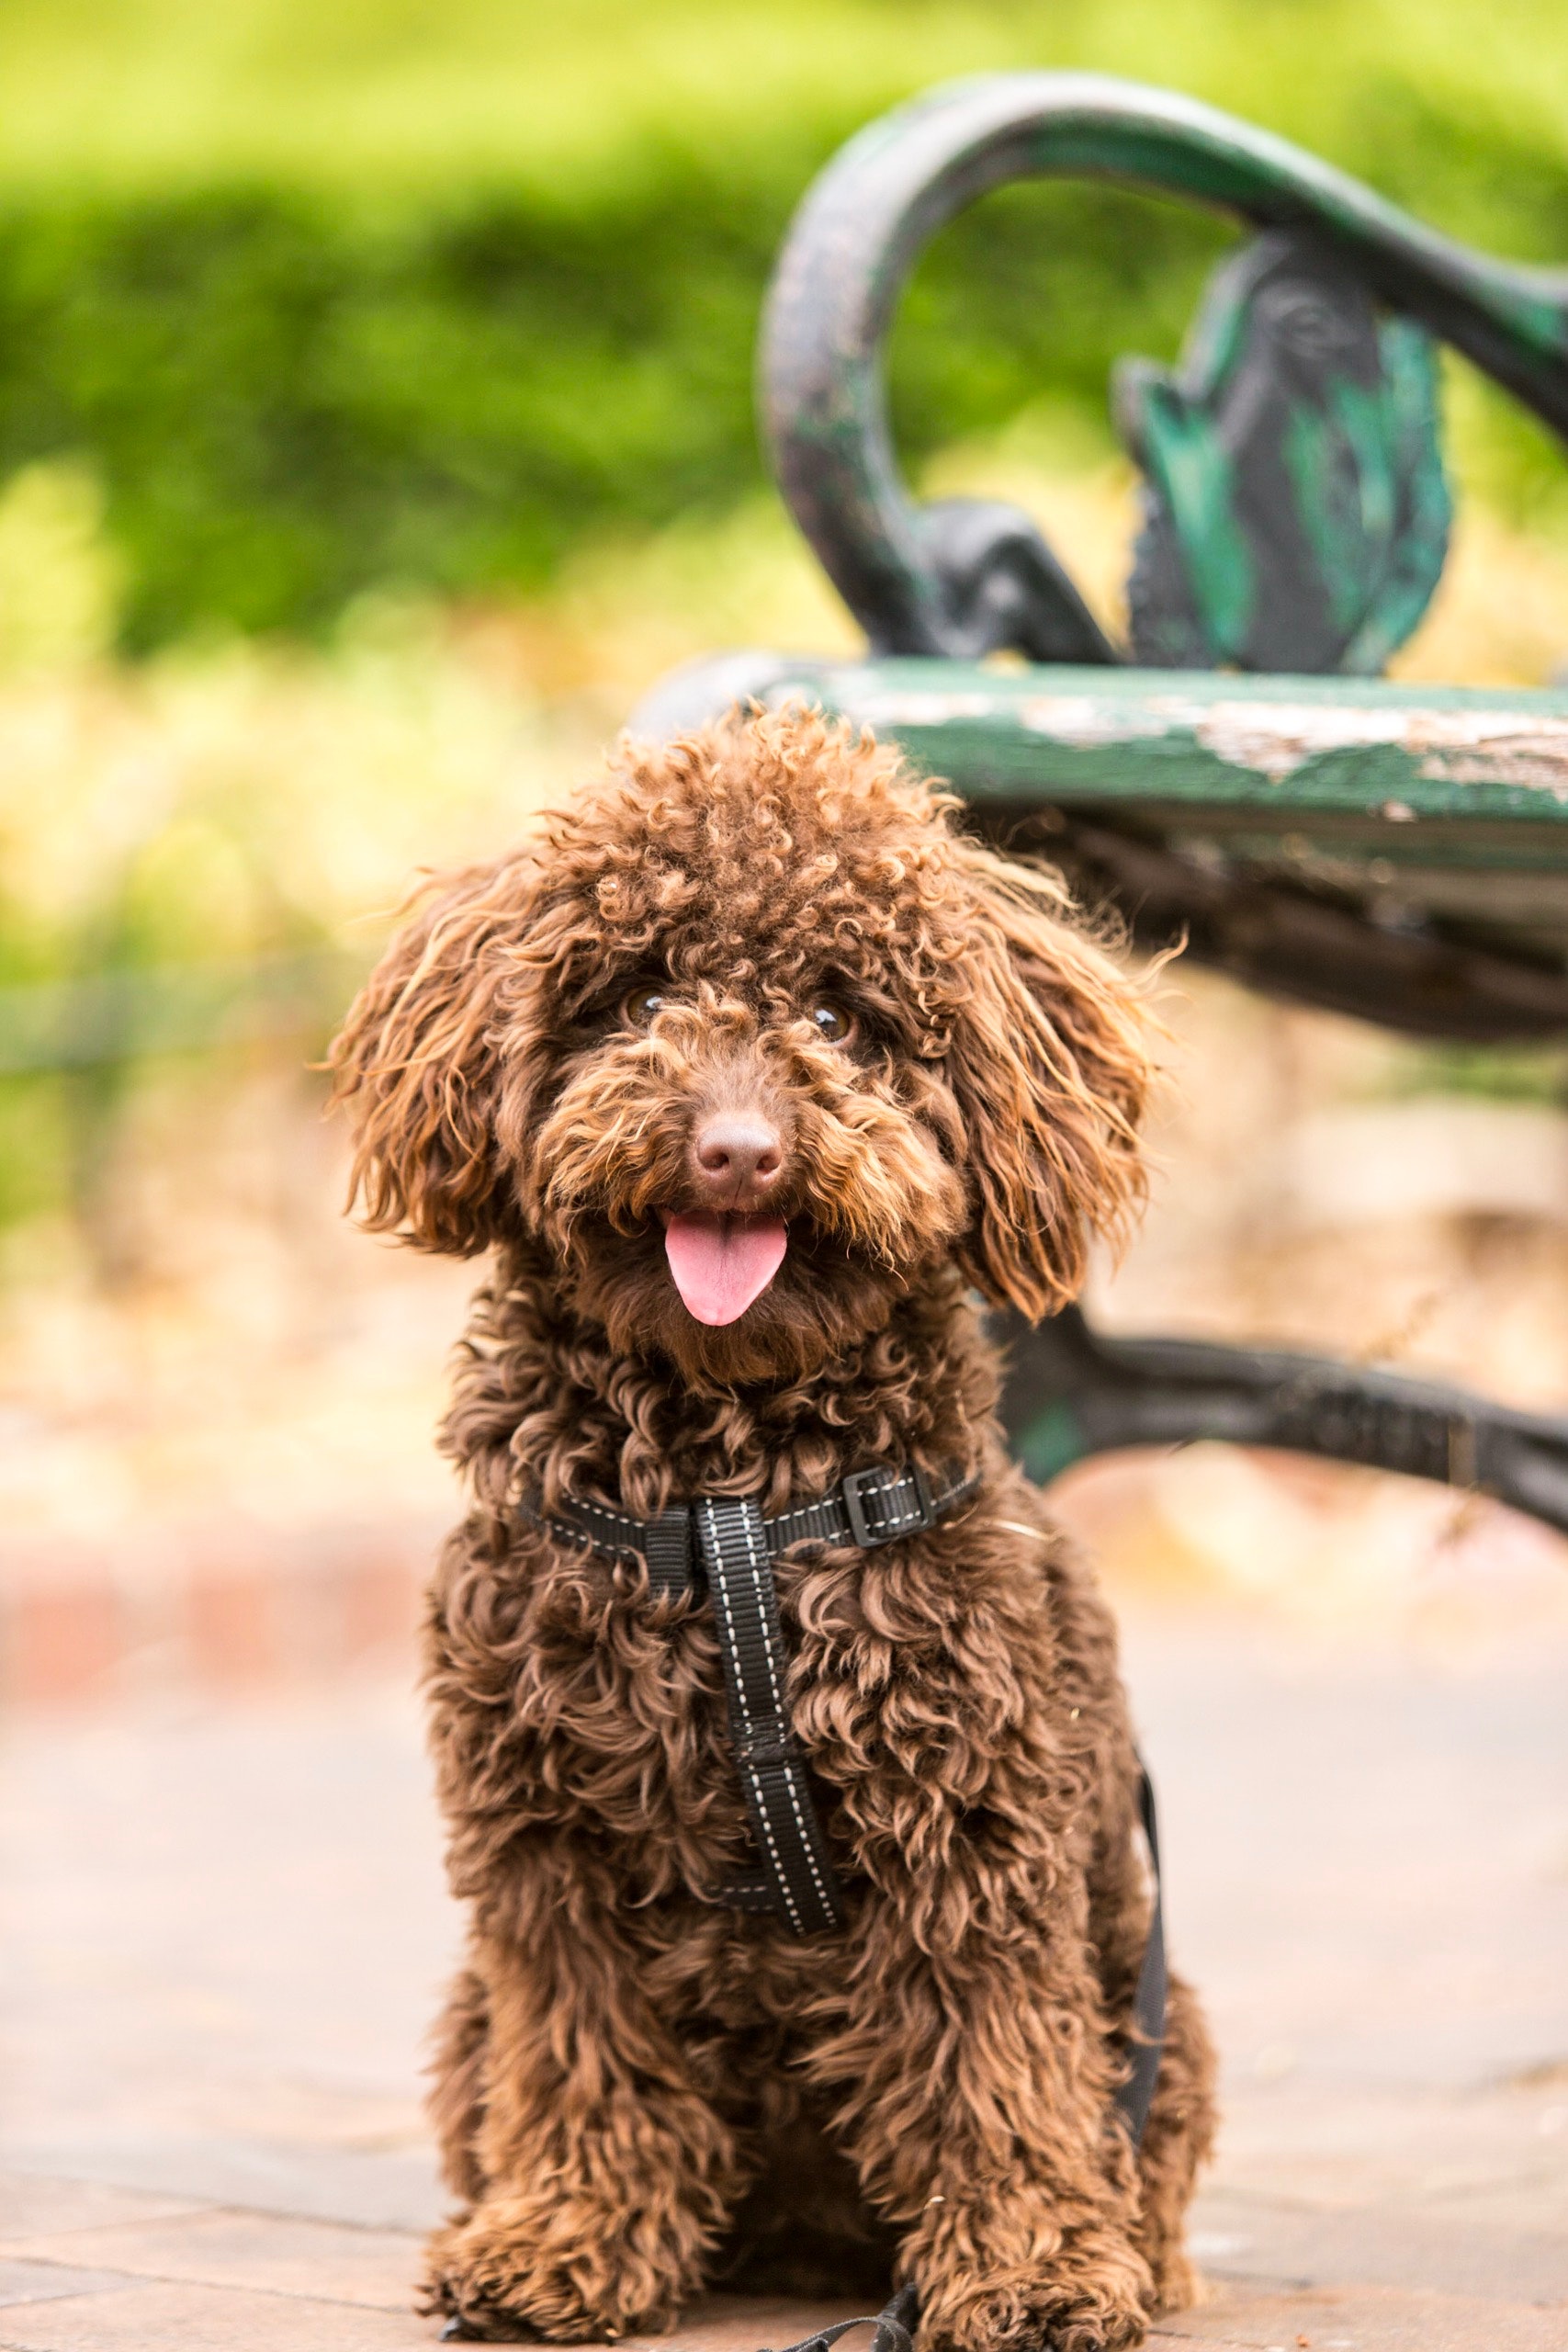
dog, mammal, vertebrate, canidae, dog breed, spanish water dog, barbet, carnivore, water dog, sporting group, portuguese water dog, miniature poodle, cockapoo, labradoodle, poodle crossbreed, toy poodle, irish water spaniel, spaniel, american water spaniel, lagotto romagnolo, rare breed dog, poodle, companion dog, puppy